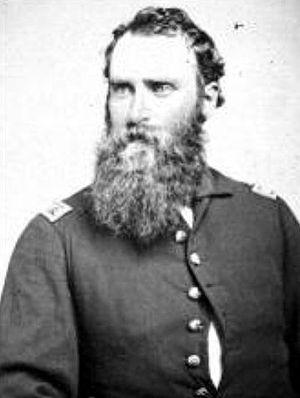
Charles Henry Tompkins est un colonel de l'armée de l'Union, qui a été breveté brigadier général des volontaires durant la guerre de Sécession. Il est un récipiendaire de la médaille d'honneur pour son courage au combat le 1ᵉʳ juin 1861 lors de la bataille de Fairfax Cour House. C'est la première action de la guerre de Sécession pour laquelle un officier de l'armée de l'Union recevra une médaille d'honneur, bien qu'elle ne soit attribuée qu'en 1893. Il ne doit pas être confondu avec un autre officier de l'Union, le brigadier général Charles H. Tompkins qui a commandé le 1st Rhode Island Light Artillery Regiment.